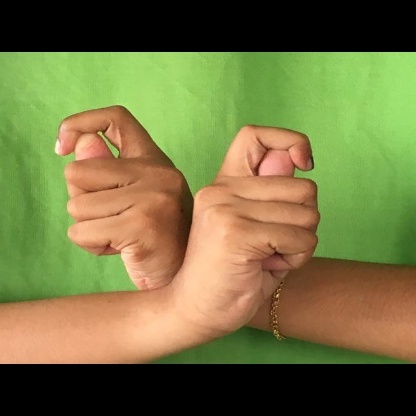
Mudra: Berunda